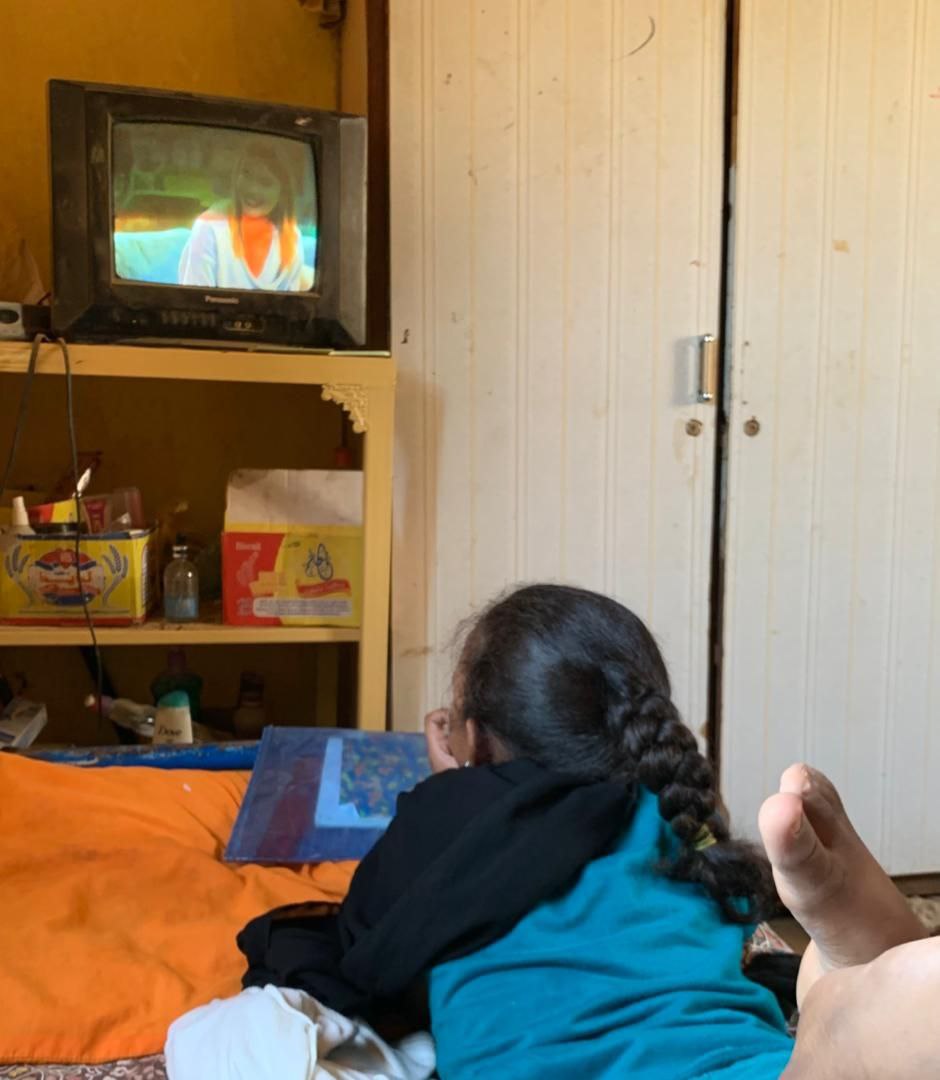
الوصف بالفصحى: طفلة تشاهد التلفاز في منزل بسيط، مشهد يجسد تفاصيل الحياة اليومية المعتادة
الوصف بالعامية السودانية: بت صغيرة مستكينة وبتحضر في التلفزيون القديم في بيتهم
التصنيف: Local Culture & Objects